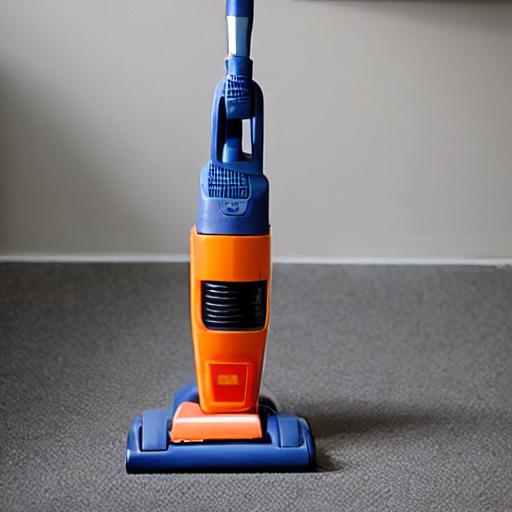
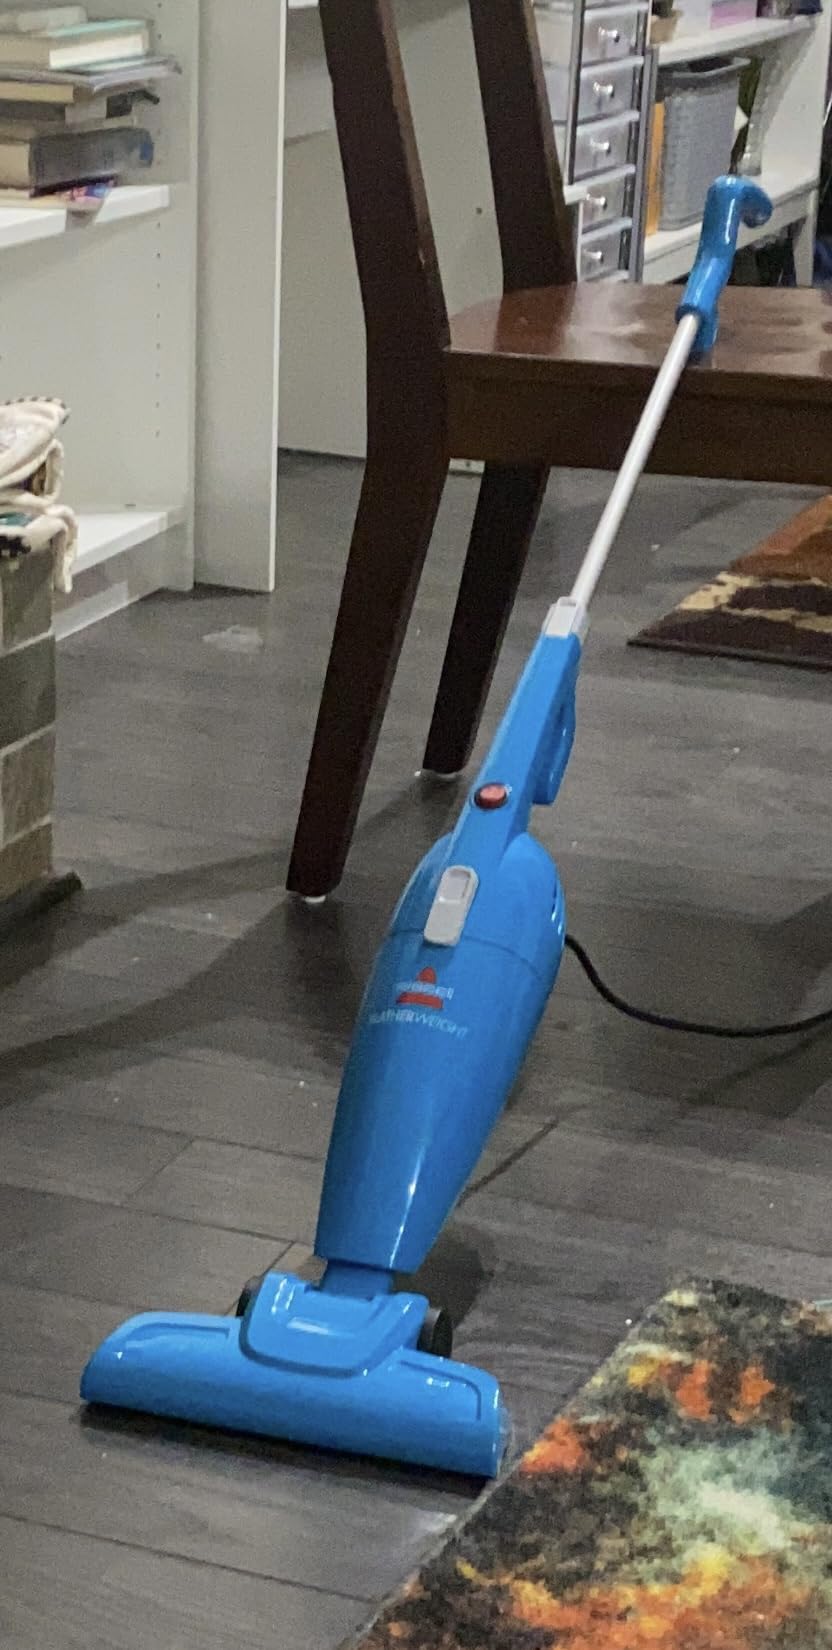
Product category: items_vacuum
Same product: no